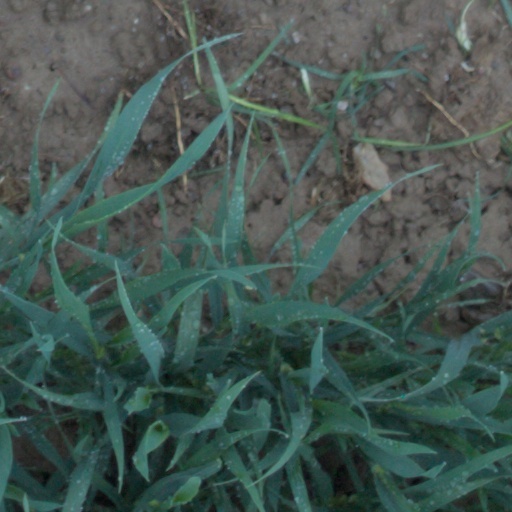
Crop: wheat